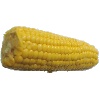
Label: corn